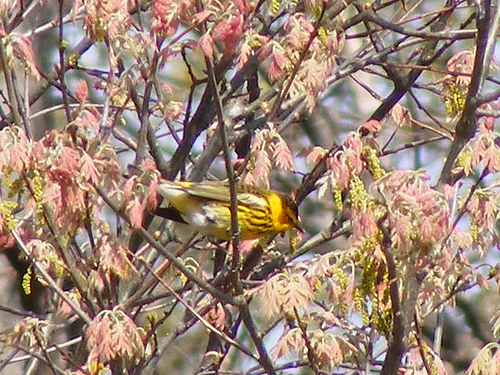
this is a yellow bird with brown wings and a brown beak.
the colorful bird has a yellow belly and a small bill.
this is a white and yellow bird with a brown pointy beak.
this bird has a bright yellow throat and striped breast with a medium beak.
the yellow bird with a black crown and wingbar is perched in the tree.
this bird has wings that are yellow and has a short billthe bird is bright yellow in color with a sharp bill.
this bird has wings that are brown and has a yellow and black striped belly
this bird has wings that are grey and has a yellow bellya small bird with a yellow beak and throat.
Species: Cape May Warbler